Wilson Collins

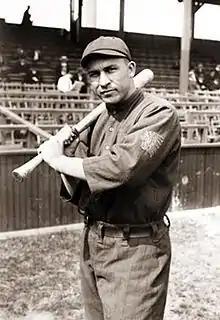

Cyril Wilson Collins (May 7, 1889 – February 28, 1941) was an American backup outfielder in Major League Baseball, playing mainly at left field for the Boston Braves in the and seasons. Listed at , 165 lb., Collins batted and threw right-handed.